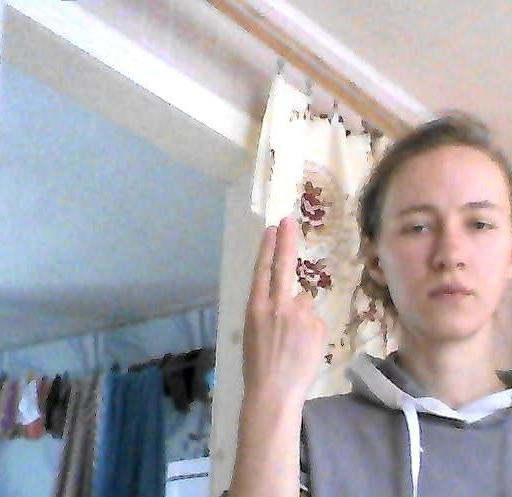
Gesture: two_up_inverted